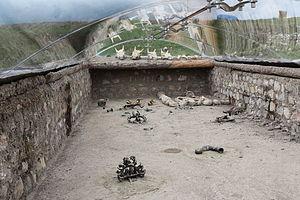
Une des tombes royales à Alaca Höyük, Turquie
La préhistoire de l'Anatolie s'étend des premiers peuplements humains de l'Anatolie, il y a environ 1,5 million d'années, jusqu'à l'apparition de l'écriture dans la région, au cours du IIᵉ millénaire av. J.‑C.. L'Anatolie est ici comprise au sens politique moderne, couvrant l'ensemble de la partie asiatique de la Turquie actuelle, depuis la mer Égée jusqu'à l'Irak et l'Iran.